Robert Hight

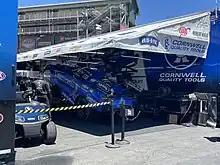
Hight's funny car at the 2023 DENSO NHRA Sonoma Nationals

Robert Hight (born August 20, 1969) is an American NHRA drag racer and president of John Force Racing, and former driver of the Auto Club of Southern California Chevrolet Camaro SS Funny Car. He is a three-time NHRA Camping World Drag Racing Series Funny Car champion, with titles in 2009, 2017 and 2019. His 2009 title gave the JFR team its 15th championship, while his 2017 title was the team's 19th crown. Hight has finished in the top 10 in points in all but one of his 14 competitive seasons (the exception being the 2020 season, when JFR only ran two championship rounds due to the COVID-19 pandemic).